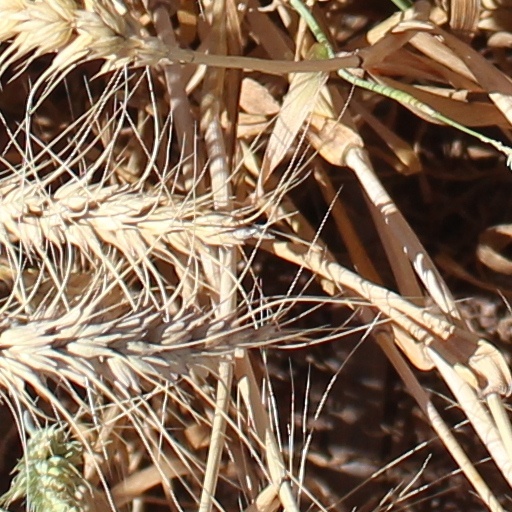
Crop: wheat